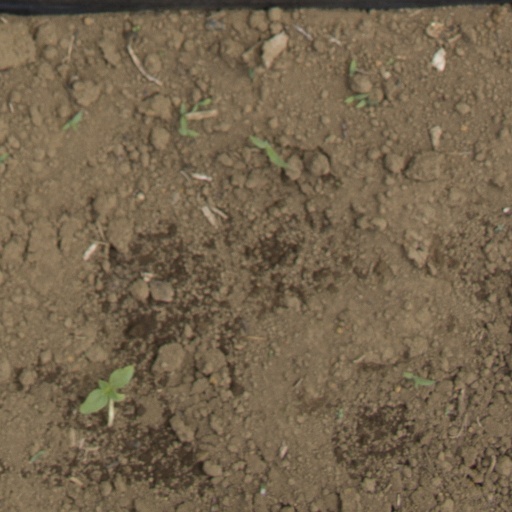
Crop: Jerusalem artichoke